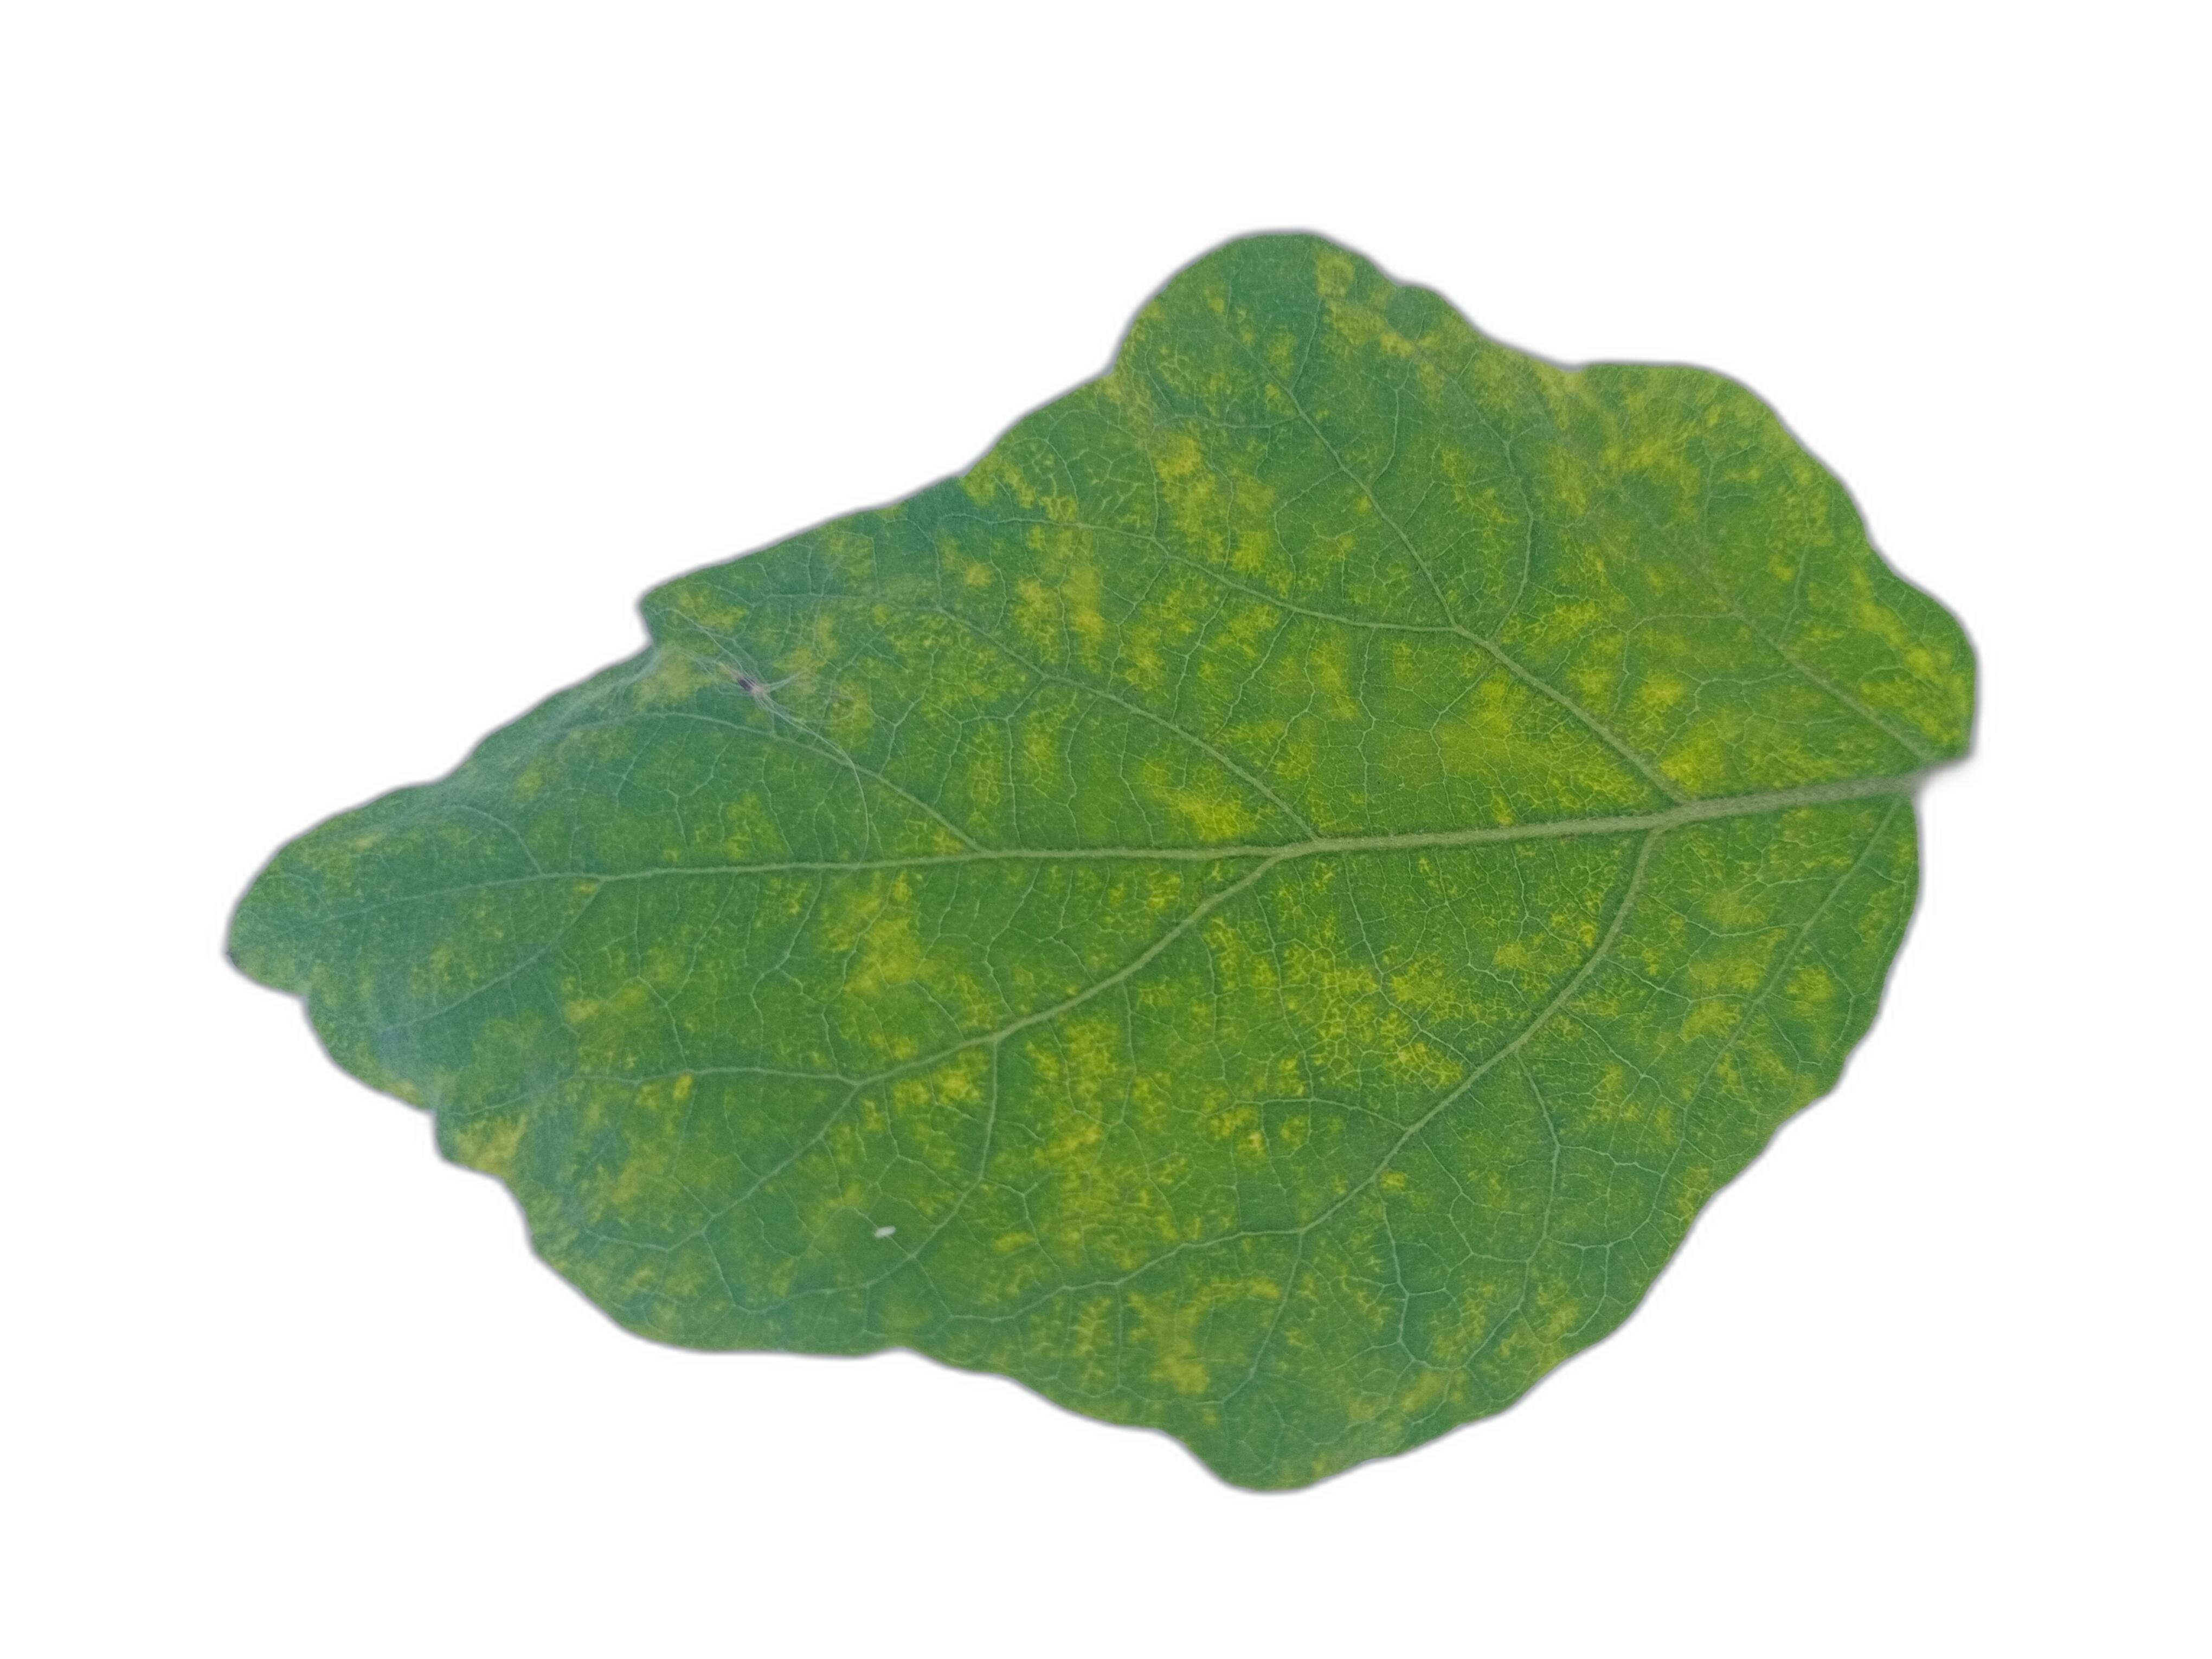
Label: Mosaic Virus Disease